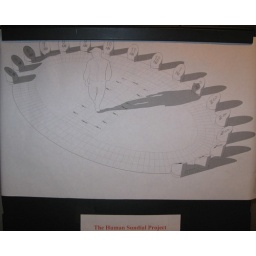
The person standing in the middle casts the shadow becoming whats called the &amp;quot;gnomon&amp;quot; on a regular sundial.